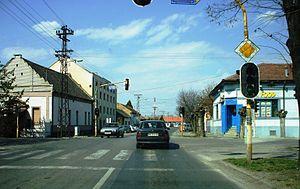
Bački Petrovac est une ville et une municipalité de Serbie situées dans la province autonome de Voïvodine. Elles font partie du district de Bačka méridionale. Au recensement de 2011, la ville comptait 6 063 habitants et la municipalité dont elle est le centre 13 302.